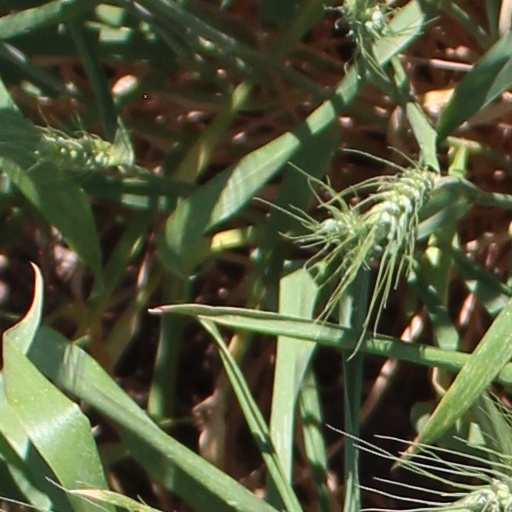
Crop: wheat